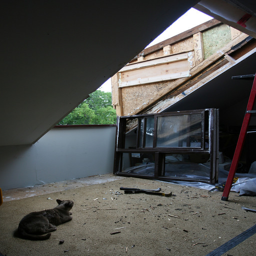
the roof has been removed , window is out and flimsy walls about to come down .